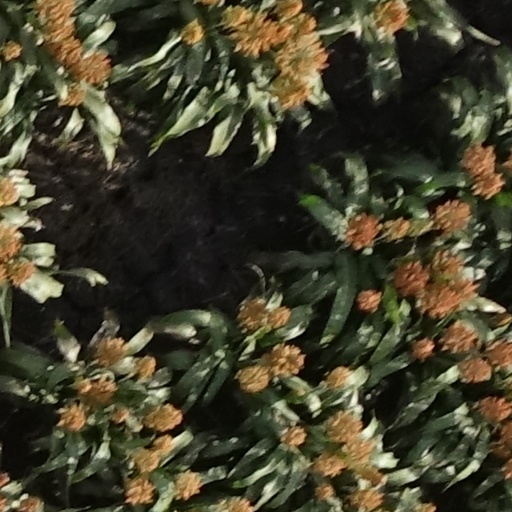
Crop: sorghum